Vagif Mustafazadeh

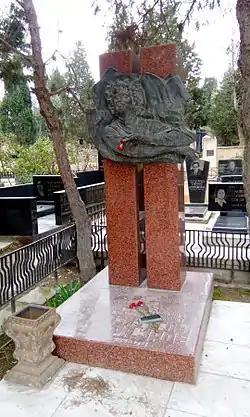

From the 1960s, prohibitions put on jazz music were gradually lifted and thus the late 1960s and 70s became a time when Baku was a real center of locally inspired jazz. By this time, Mustafazade was making his way to his audience and his popularity grew. His name was often mentioned among other jazz musicians and he participated in festivals held in his native land, as well as in and outside the Soviet countries. Since making a strong impression in his early years at college, his music progressed and popularity grew; he appeared in many festivals.